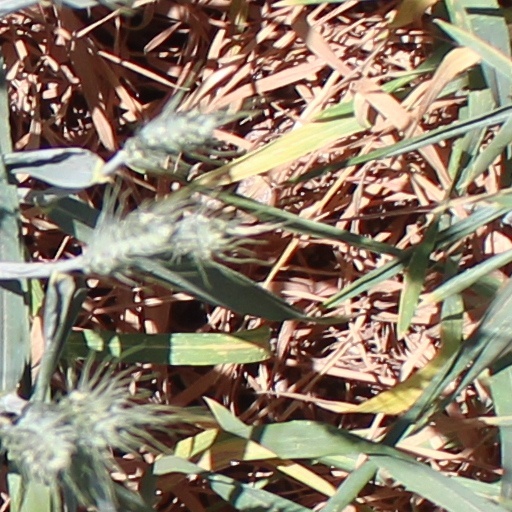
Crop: wheat